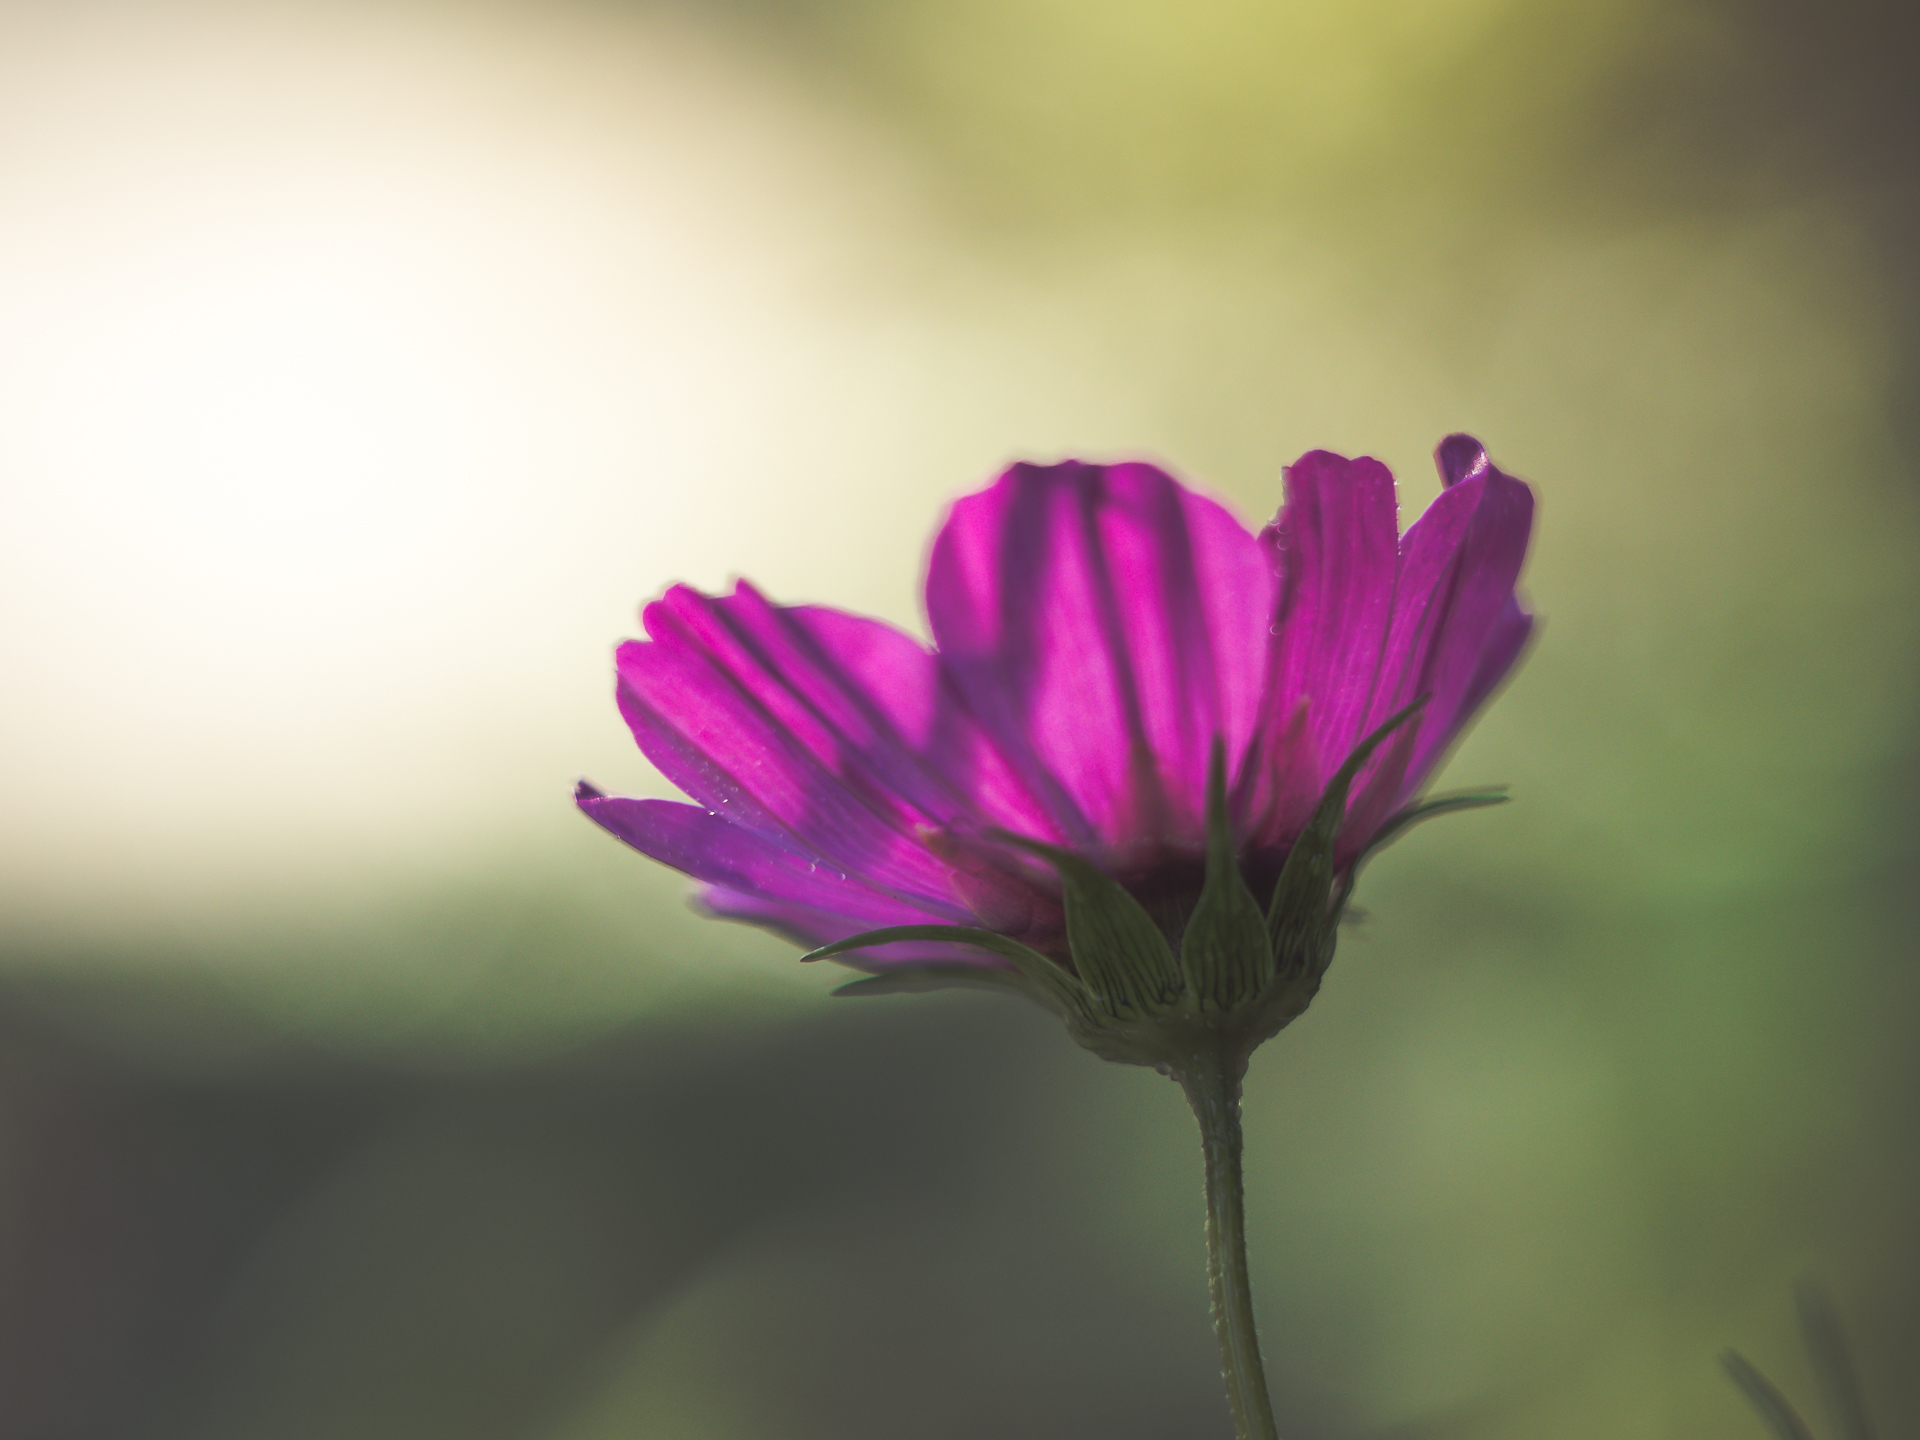
nature, blossom, bokeh, plant, photography, flower, petal, green, autumn, botany, pink, flora, wildflower, close up, dof, blume, pflanze, vintagelens, helios, gx8, panasoniclumixgx8, apeach, anjapietsch, mftm43lumixpanasonic, microfourthird, helios442, macro photography, flowering plant, daisy family, plant stem, land plant